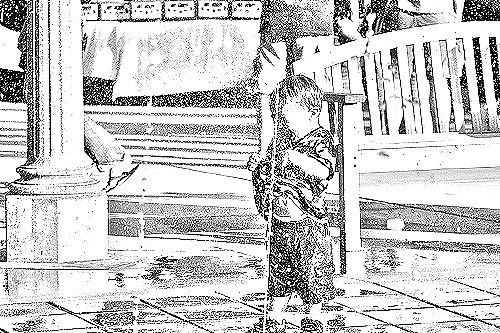
Portrait style: Sketch Portrait